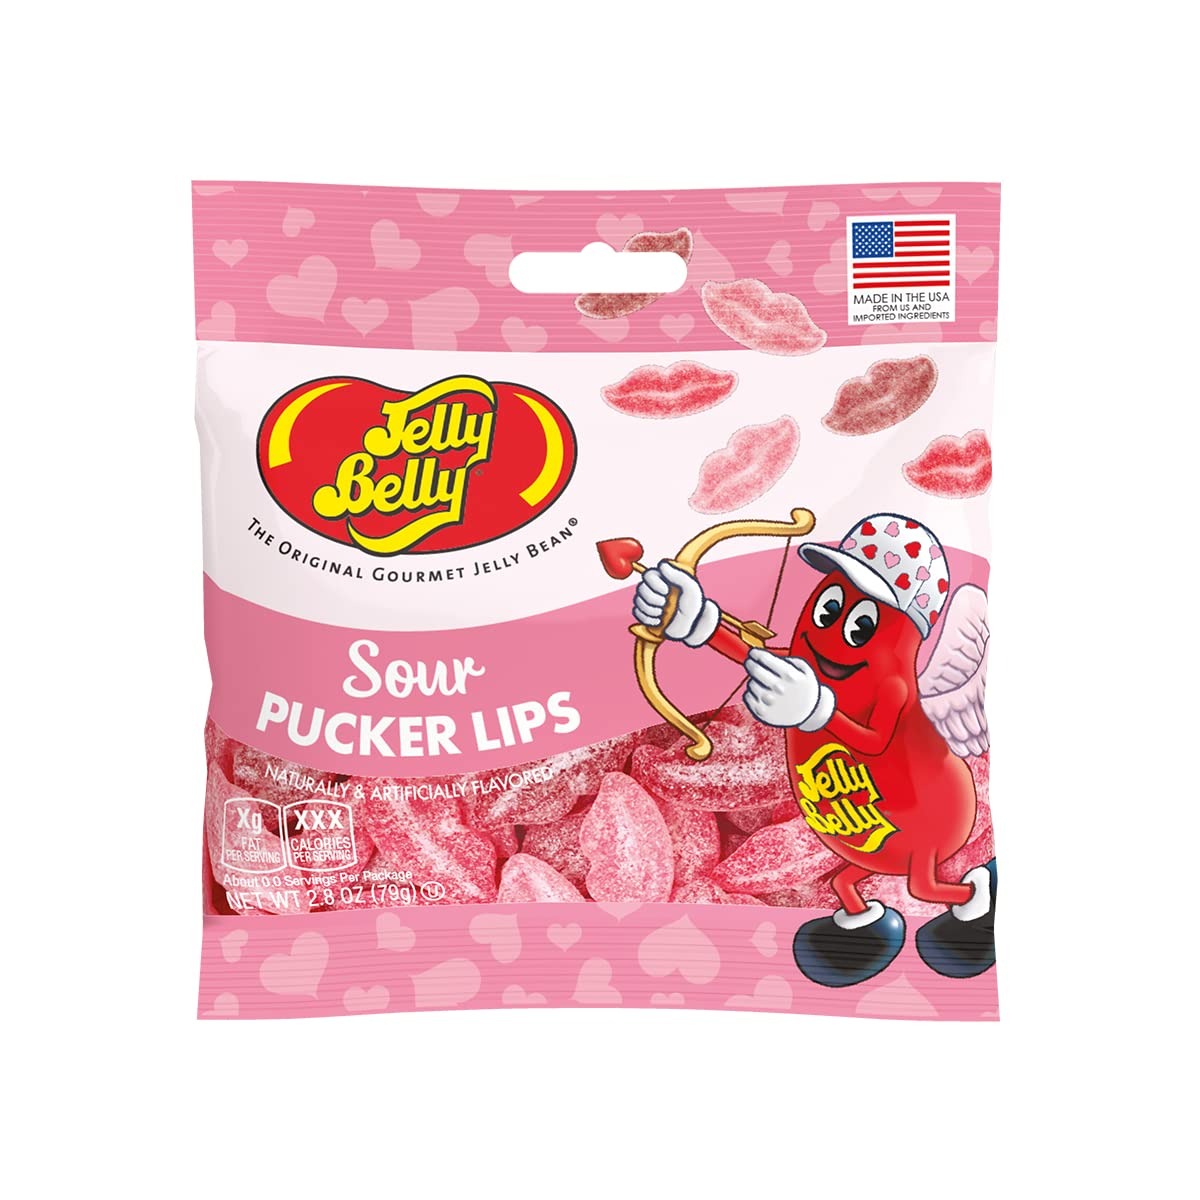
Item Name: Jelly Belly Valentine Sour Pucker Lips 2.8 oz Grab & Go® Bag
Bullet Point 1: You'll receive one 2.8 ounce of Jelly Belly Sour Pucker Lips to give to your Valentine's.
Bullet Point 2: Their juicy sour cherry, sour strawberry and sour watermelon flavors make them almost better than getting a real kiss.
Bullet Point 3: These gummy lips would look adorable adorning any candy table at a wedding, bridal shower, or any smooch-worthy party.
Bullet Point 4: All Confections by Jelly Belly are certified OU kosher.
Value: 2.8
Unit: Ounce

Price: 4.89